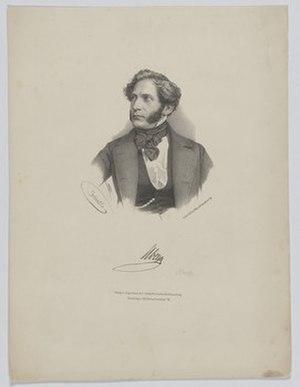
Bruno Erhard Abegg, né le 17 janvier 1803 et mort le 16 décembre 1848, est un homme politique et juriste allemand.